Squatting in the Czech Republic

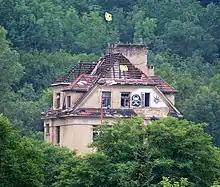
Ruined exterior of Milada

Squatting (the occupation of unused property without the permission of the owner) became a political phenomenon in the Czech Republic after the Velvet Revolution in 1989. Squats in Prague included Sochora (an infoshop), Stary Střešovice (a cultural project) and Ladronka (an anarchist self-managed social centre). Milada was occupied in 1998 and following its final eviction in 2009, there was a lull in squatting actions. In the 2010s a new social movement (Obsaď a Žij) squatted houses to highlight the number of derelict properties in Prague and the social centre Klinika was founded in 2014.